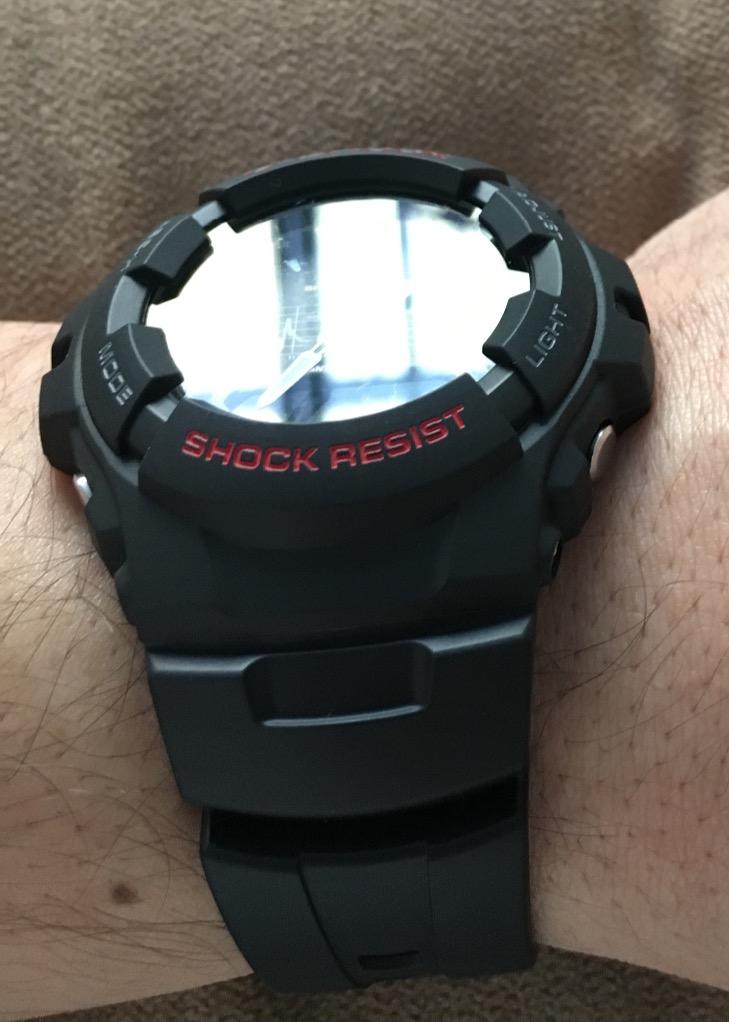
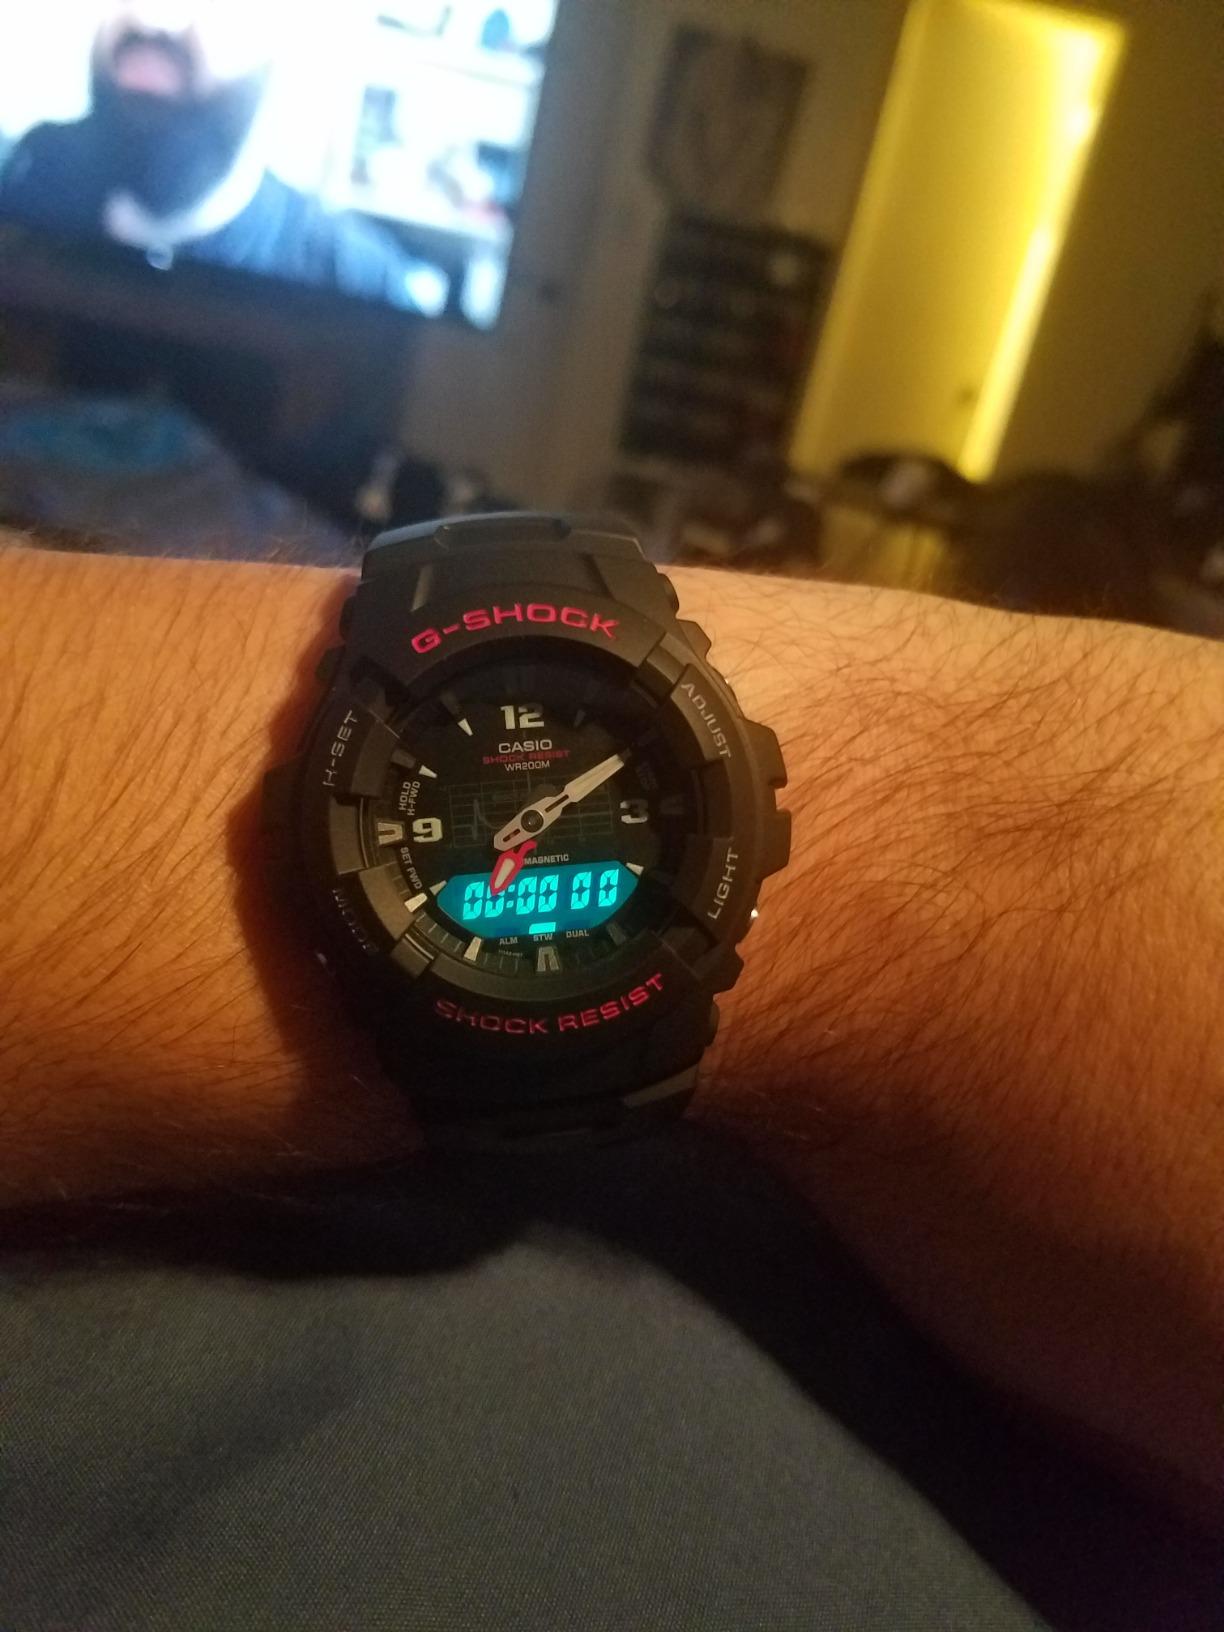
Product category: accessories_watch
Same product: yes